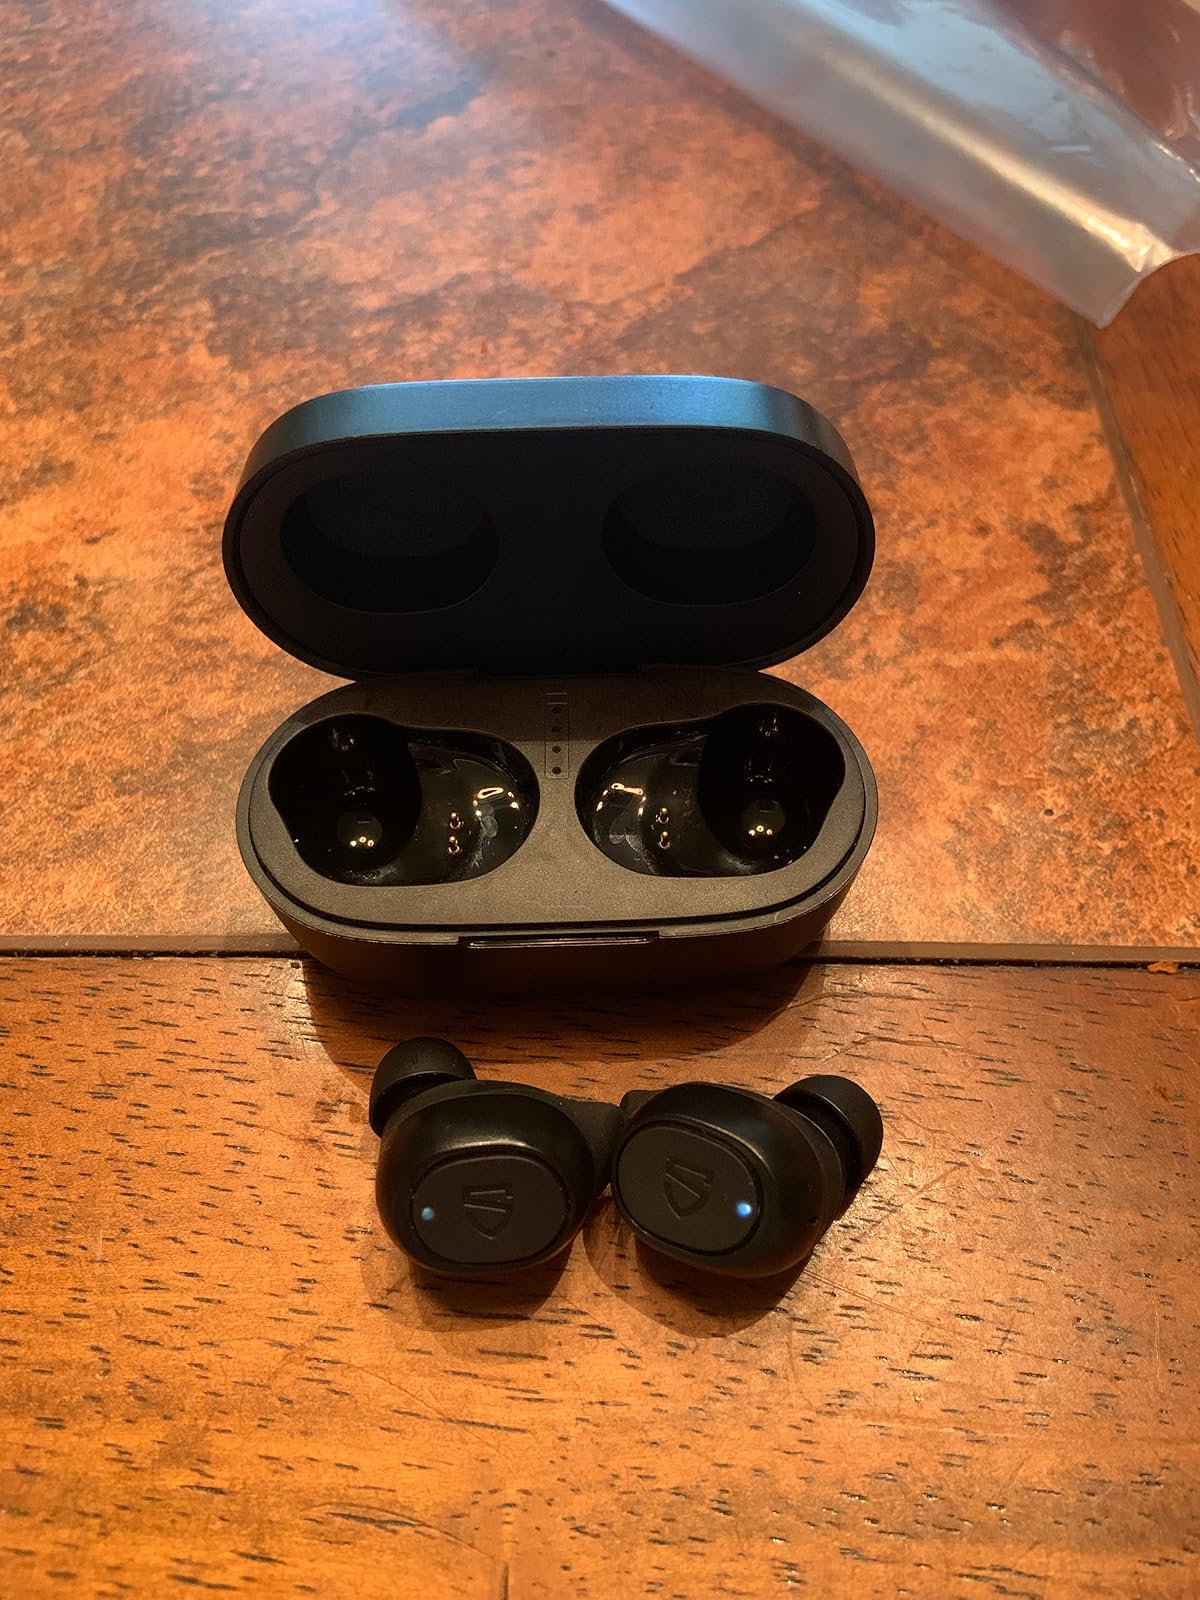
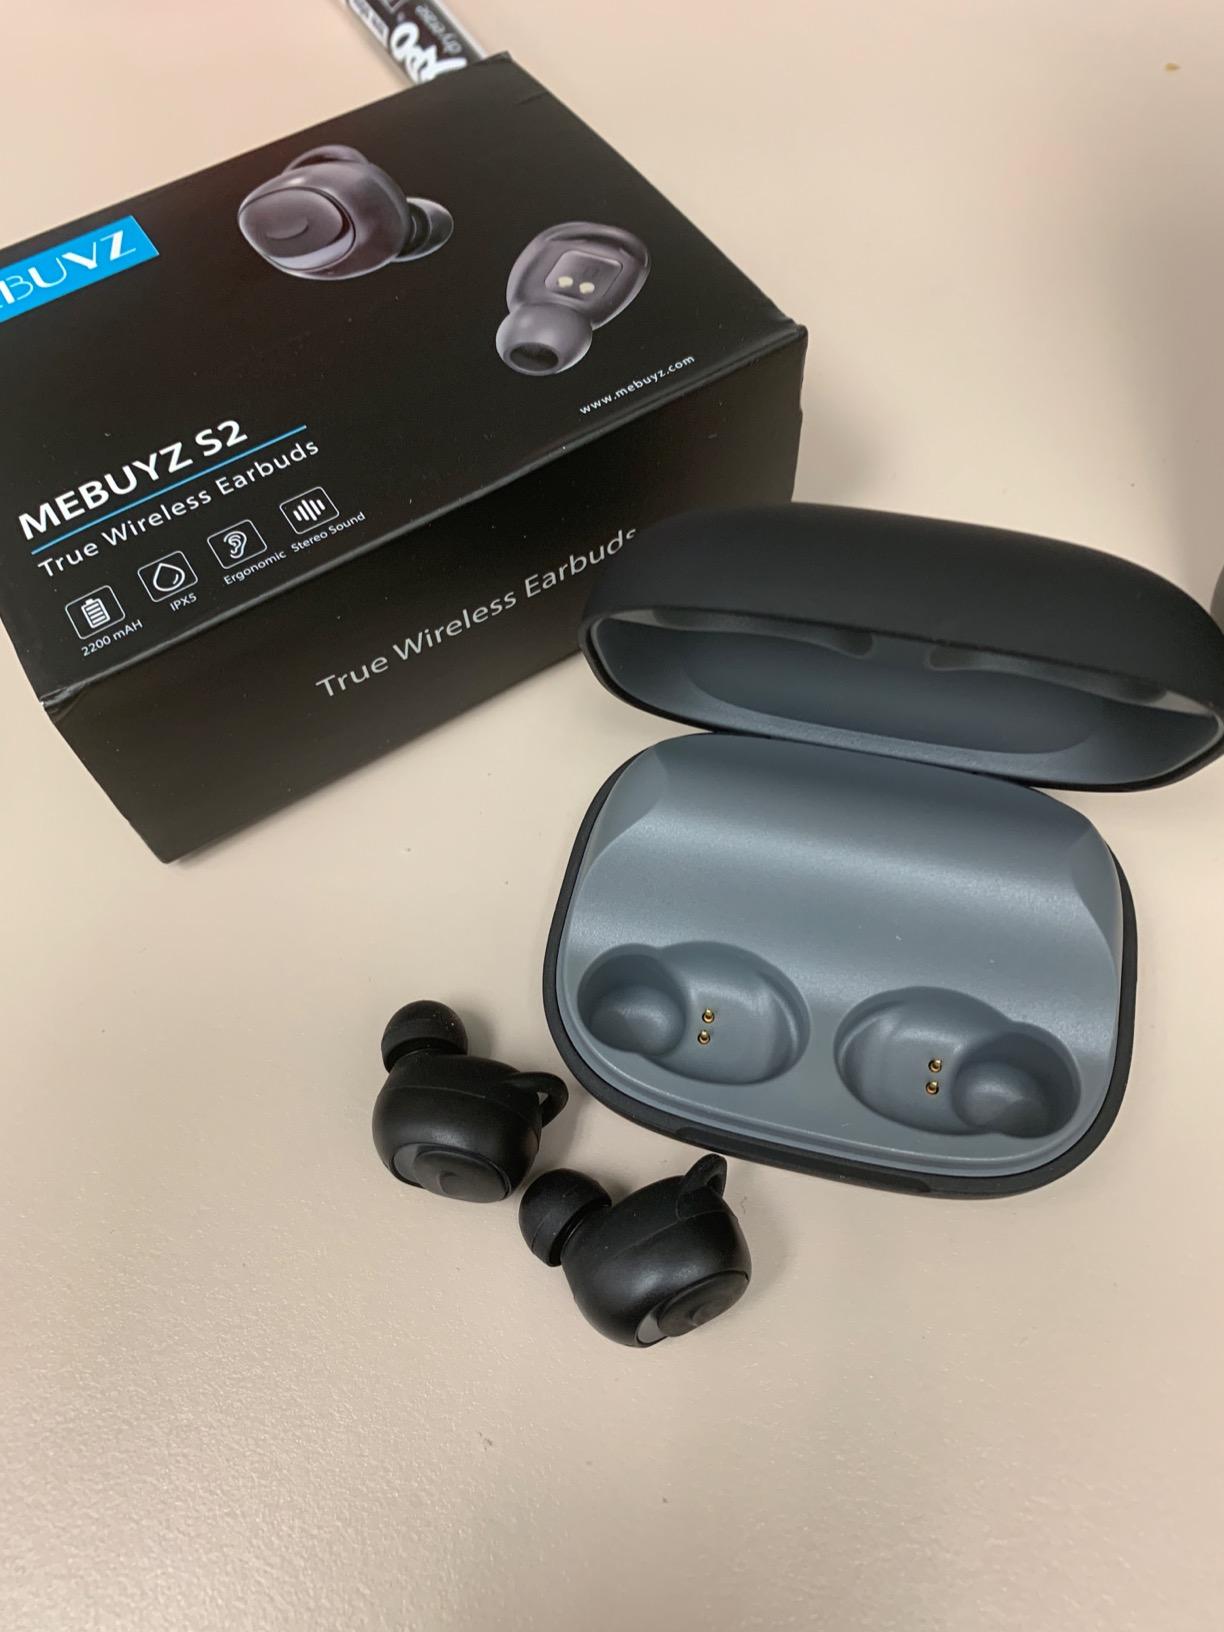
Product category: earbuds
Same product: no